The Formula (1980 film)

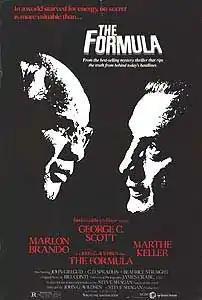
Theatrical release poster by Tom Jung

The Formula is a 1980 mystery film directed by John G. Avildsen. It was produced and written by Steve Shagan, who adapted his own 1979 novel "The Formula". The film stars Marlon Brando, George C. Scott, Marthe Keller, John Gielgud, G. D. Spradlin, and Beatrice Straight.